Benoît Campargue

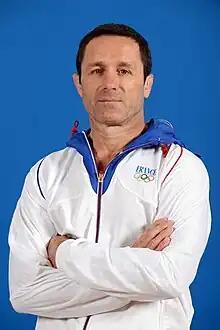
Portrait of Benoît Campargue

Benoît Campargue (born 9 March 1965) is a French judoka. He competed in the men's half-lightweight event at the 1992 Summer Olympics.